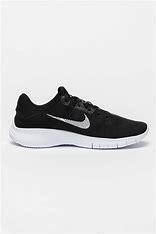
Brand: Nike
Model: Flex Experience Run 11 Next Nature